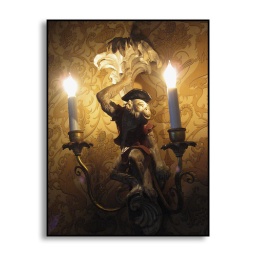
I couldn't resist this beautifully lit monkey on the wall of a very upscale building in our city...